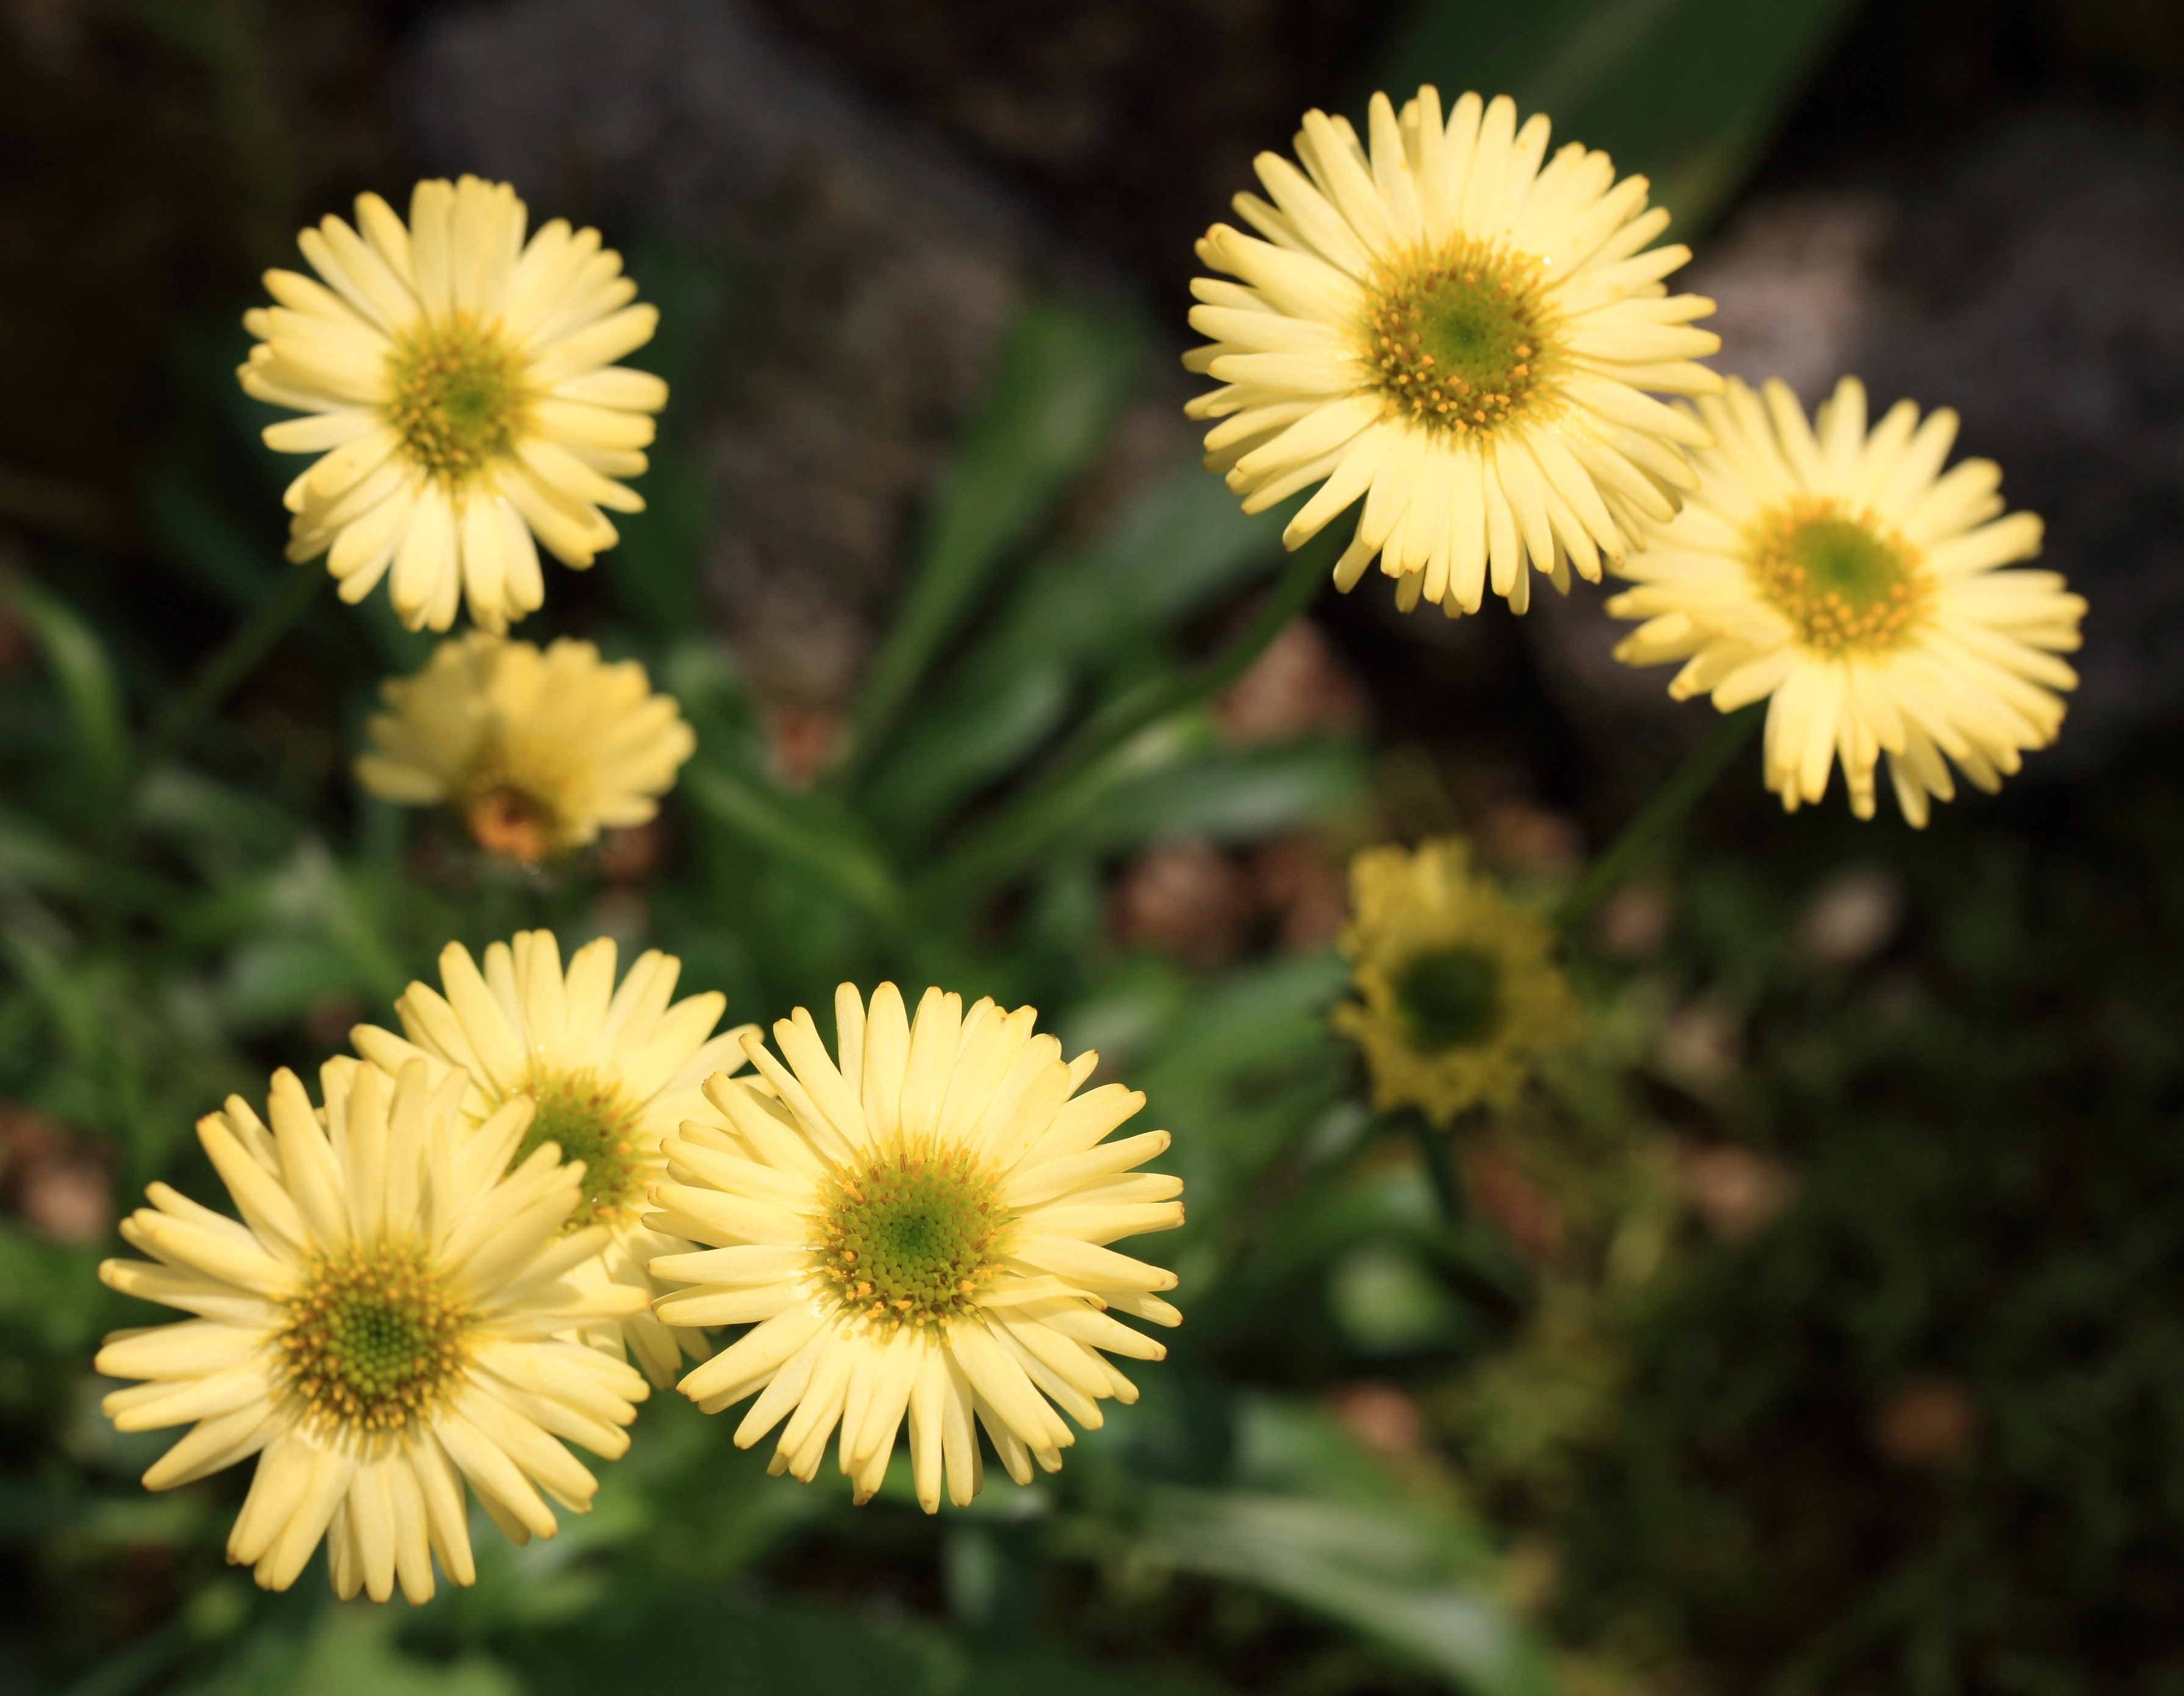
nature, plant, flower, petal, daisy, green, golden, high, park, alpine, botany, yellow, flora, wildflower, close up, cool image, erigeron, tochigi, 5d, hires, markii, hi, res, resolution, mooka, igashira, aureus, fleabane, macro photography, flowering plant, daisy family, oxeye daisy, annual plant, plant stem, land plant, chamaemelum nobile, marguerite daisy, chrysanths